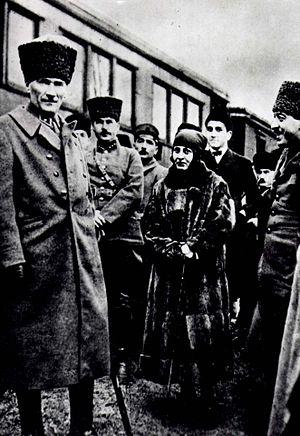
Halide Edib Adıvar, née en 1884, et morte le 9 janvier 1964, est une femme de lettres, une femme politique et une féministe turque.